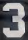
Number: 3